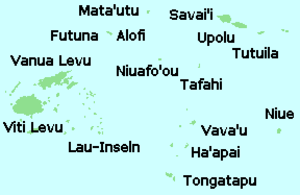
L’empire Tuʻi Tonga était un puissant empire d'Océanie.